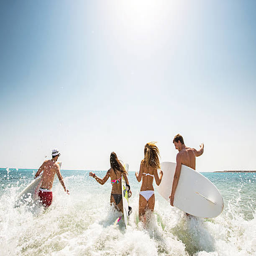
rear view of people running with surfboards into the sea